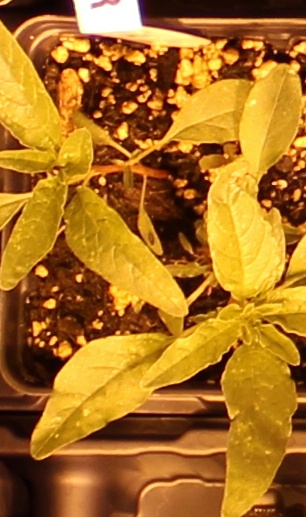
Label: Waterhemp